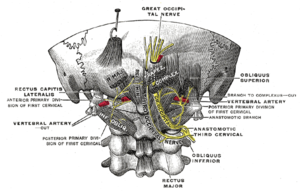
La névralgie d'Arnold ou arnoldalgie ou névralgie du grand occipital est une neuropathie périphérique du cou et de la tête caractérisée par une « céphalée paroxystique unilatérale d’origine cervicale », causée par une « irritation ou une compression du grand nerf occipital postérieur et/ou du petit nerf occipital ». Selon Jean-Marc Ziza & al. elle représenterait 8,7 % des névralgies ayant une origine cervicale et il arrive que sa prise en charge thérapeutique soit difficile, via des traitements dont l'efficacité manquait encore, au début des années 2010, de preuves scientifiques.